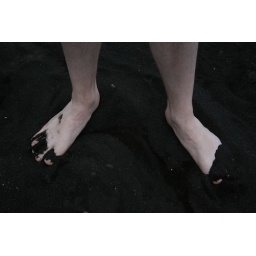
Joe's feet in the black sand